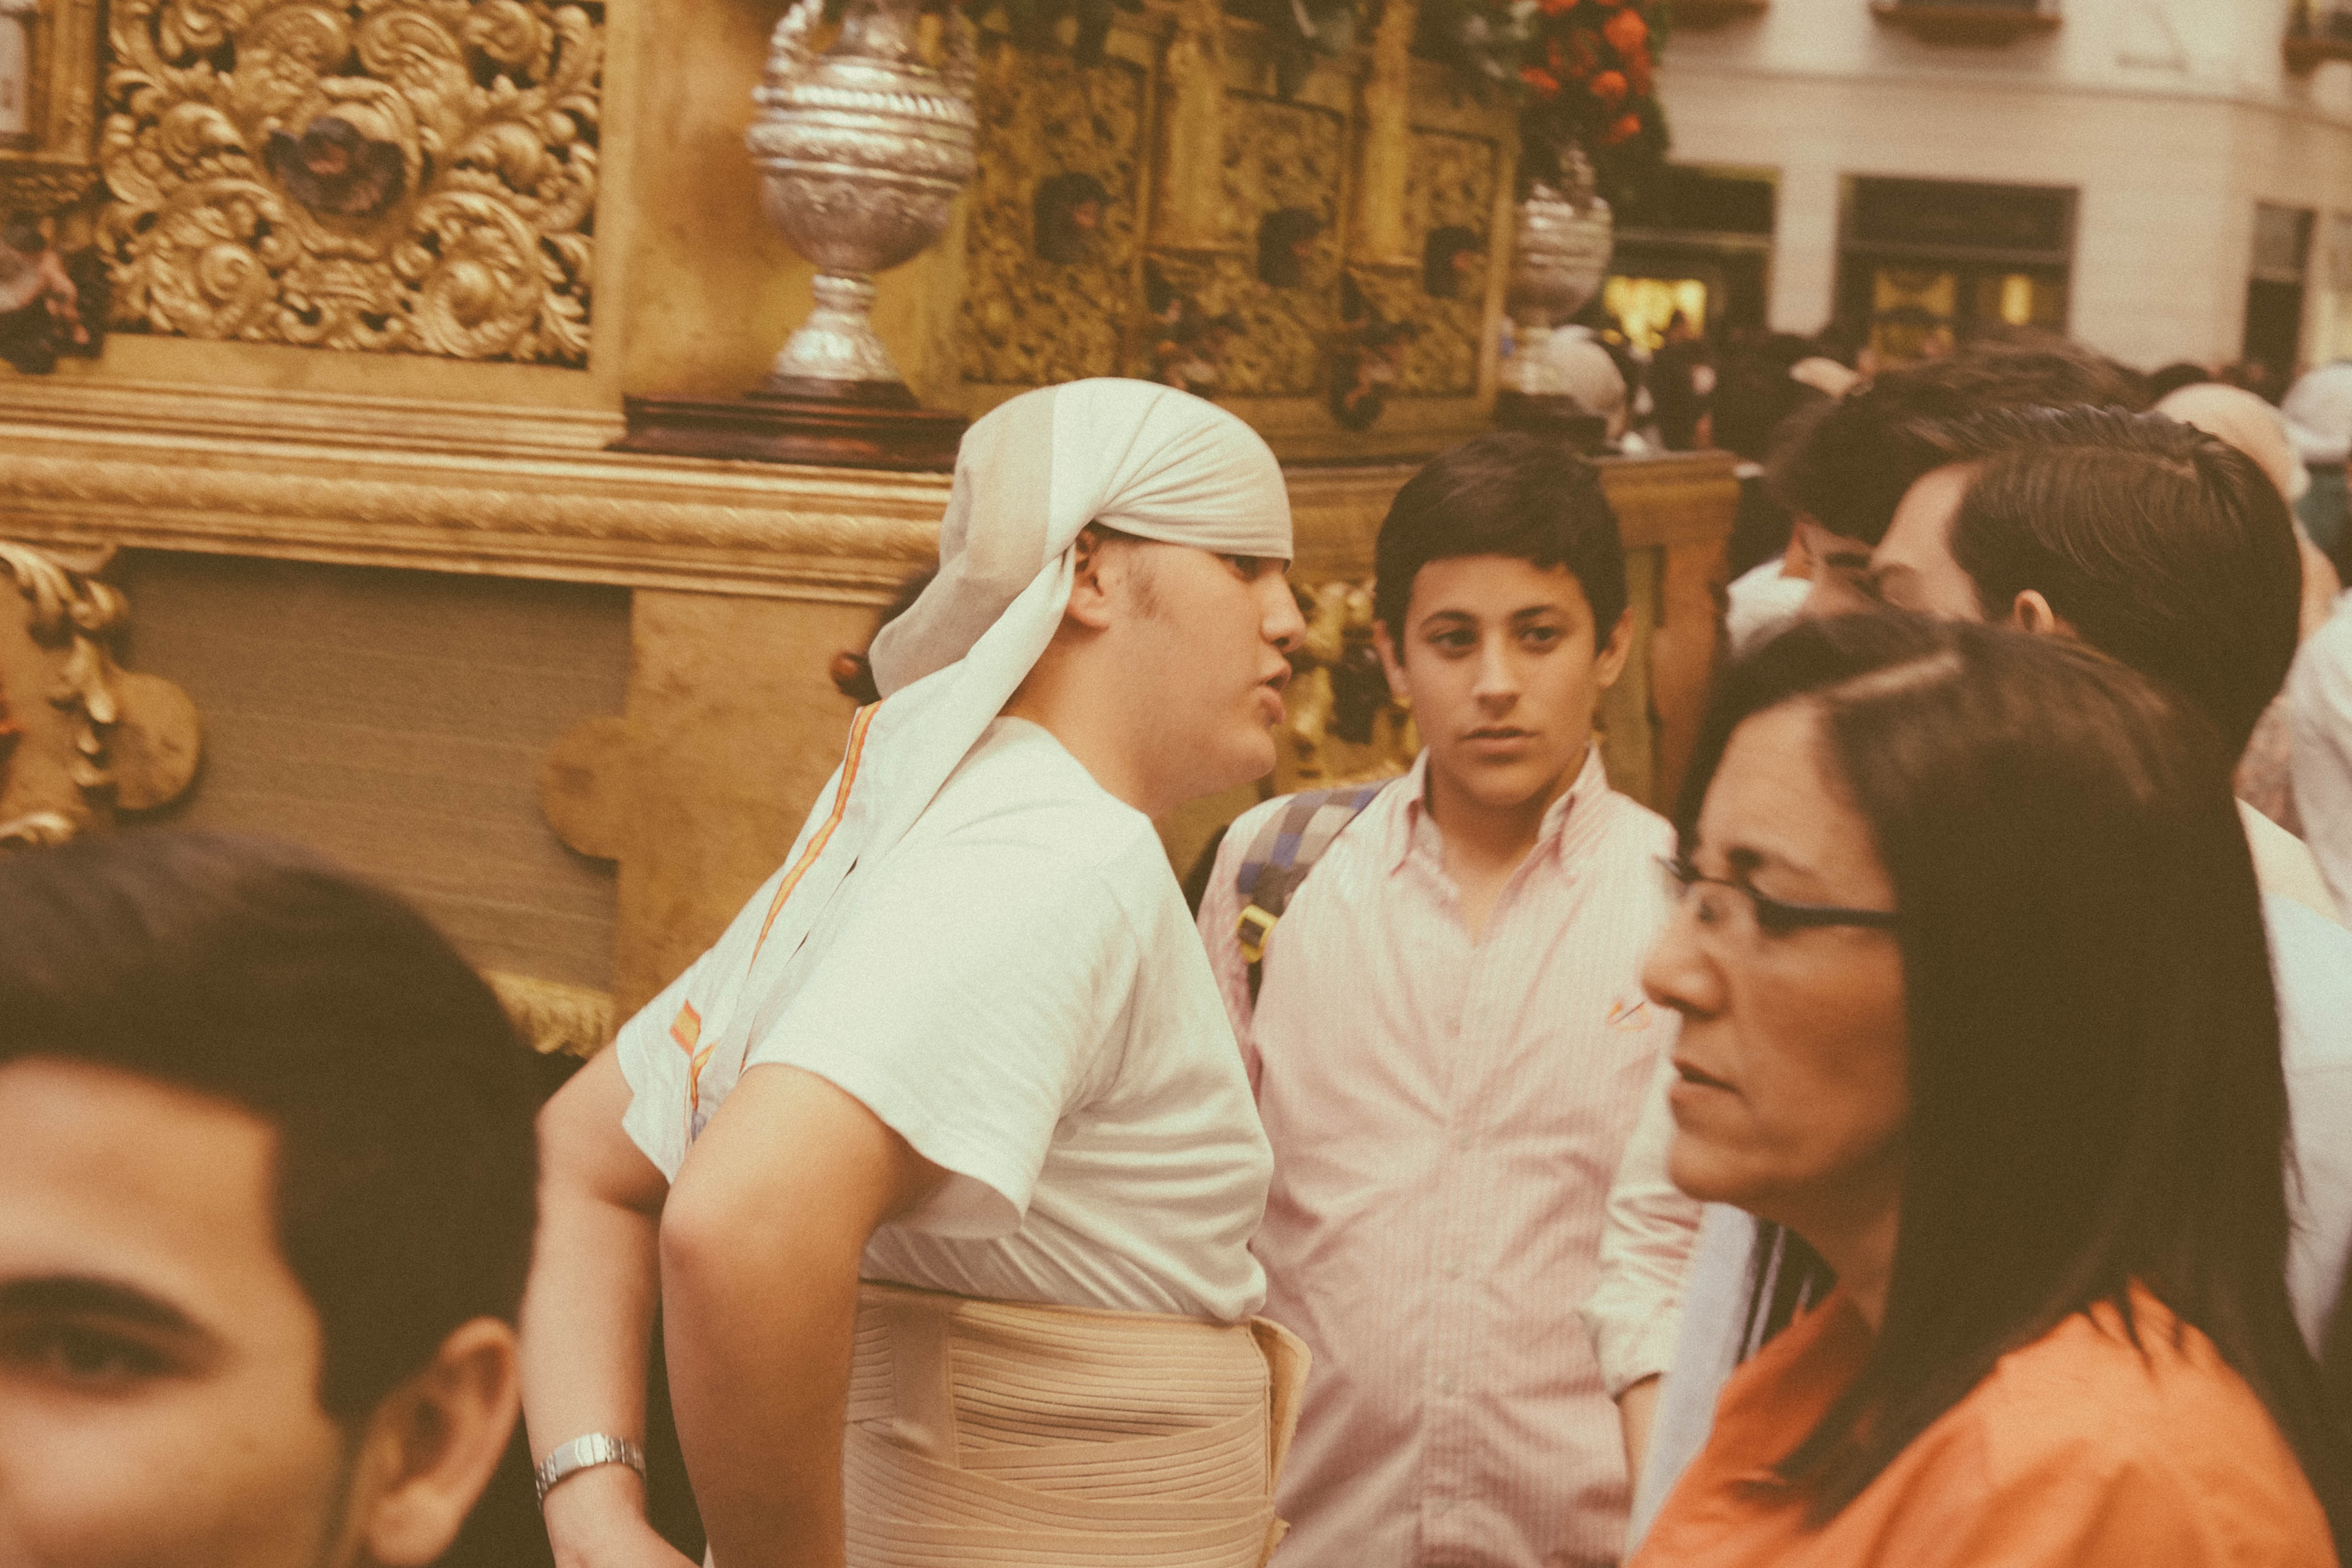
people, street, urban, wedding, bride, marriage, ceremony, temple, sevilla, andalusia, cruzdemayo